Nyhavn 35

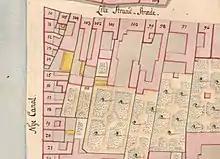
No. 18 seen on a detail from Christian Gedde's map of St. Ann's East Quarter, 1757

The property was listed in Copenhagen's first cadastre of 1689 as No. 13 in St. Ann's East Quarter and belonged to the widow of Niels Christensen Roskilde at that time. A two-storey building was constructed in around 1700. The building was known as "The Sun" ("Solen") due to a red-painted relief of a sun above the main entrance.